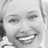
Emotion: happy